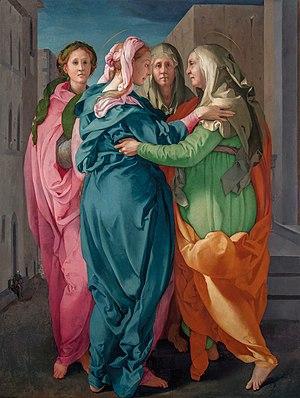
La Visitation - dite de Carmignano - est une peinture à l'huile sur bois du Pontormo, datant entre 1528 et 1530 et conservée en l'église prévôtale Saints-Michel-et-François de Carmignano.